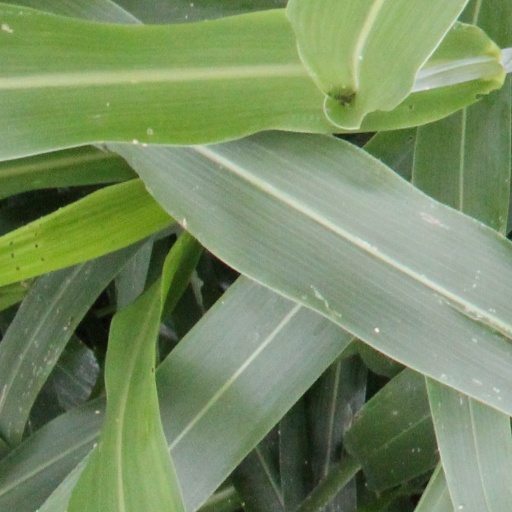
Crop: sorghum